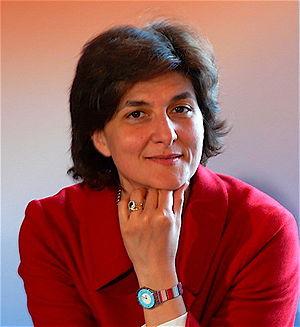
Sylvie Goulard, lors de la Convention thématique européenne du Mouvement Démocrate à Bouin, (Vendée) - 15 avril 2009
L'Alternative est une coalition électorale formée à l'automne 2013 à l'initiative de Jean-Louis Borloo et François Bayrou. Elle rassemble le parti centriste Mouvement démocrate et la fédération de partis de centre-droit Union des démocrates et indépendants.
Les élections européennes de 2014 se sont déroulées du 22 au 25 mai selon les pays, et le dimanche 25 mai 2014 en France.
Cet article présente la liste des 74 députés européens de France de la 8ᵉ législature.